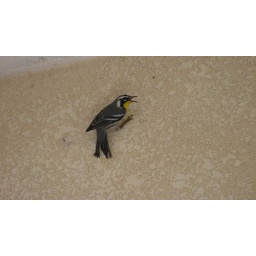
bird trapped in our house